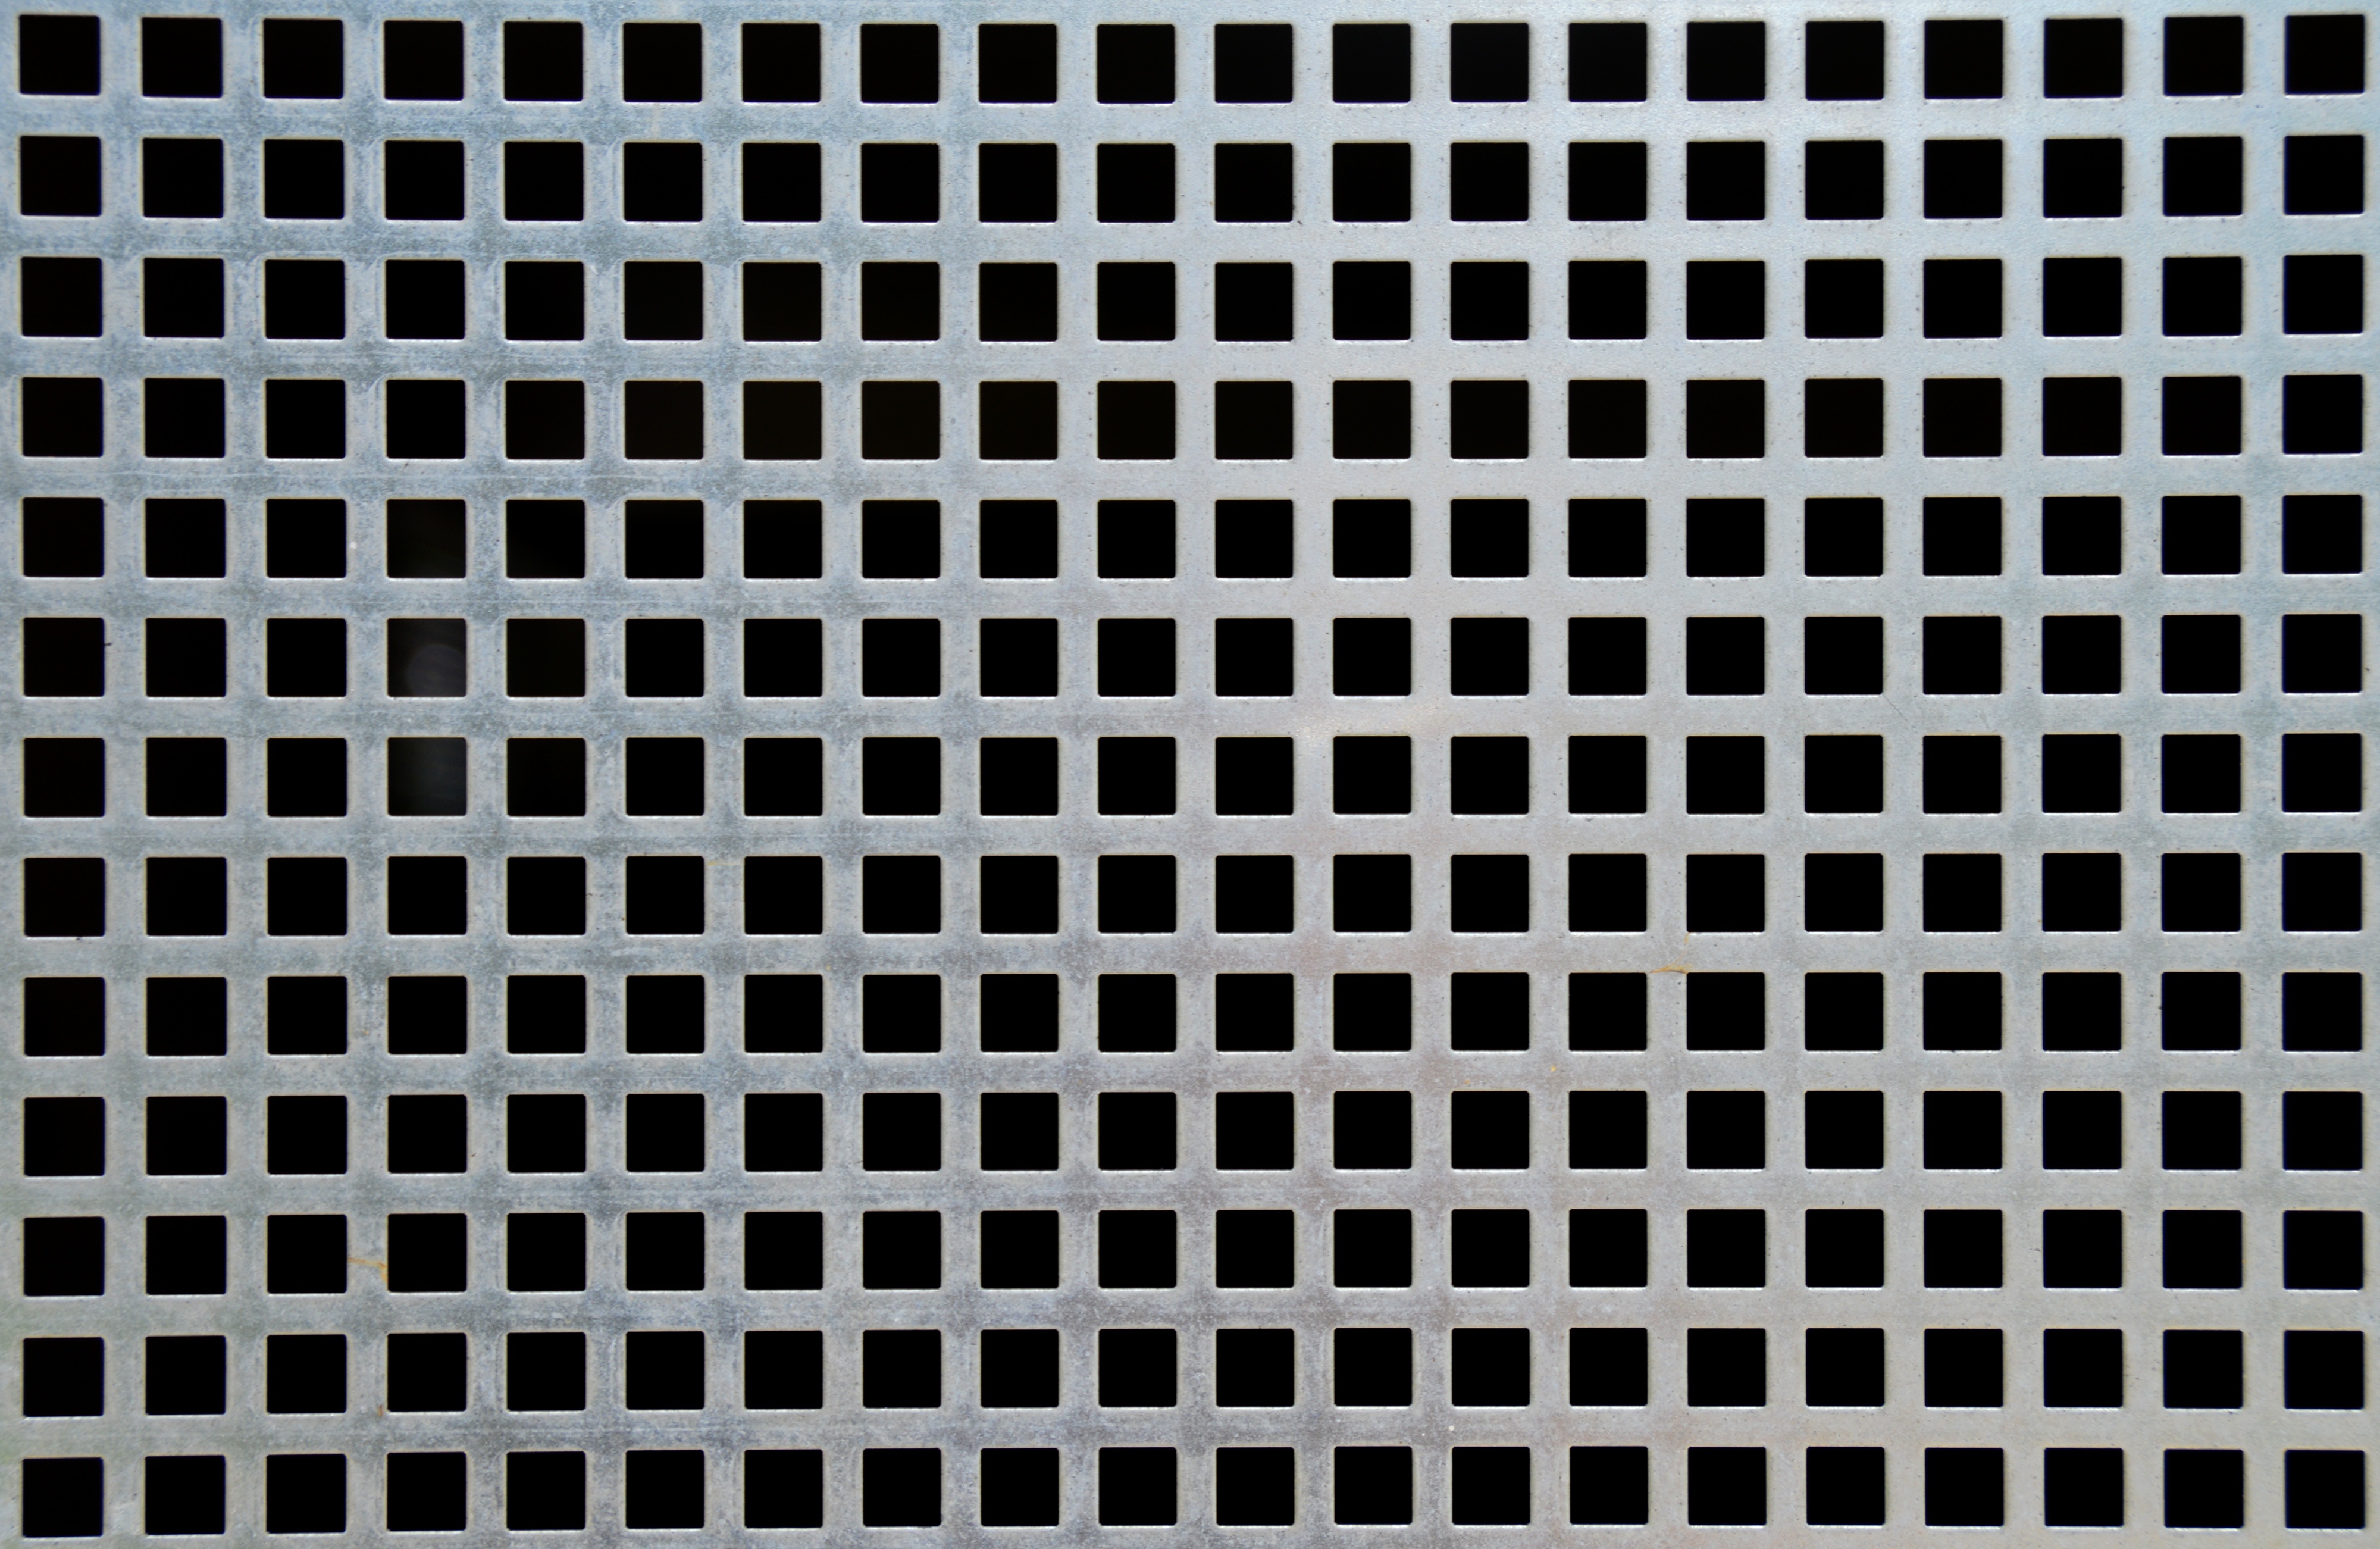
abstract, structure, texture, floor, pattern, line, collection, metal, object, material, braid, background, design, net, lid, mesh, grid, graphic, shaft, shiny, shimmer, steel grid, template, material collection, flooring, zinc sheet